Renee Montoya

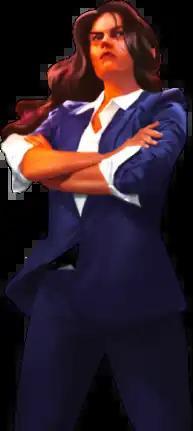
Renee Montoya, as she appeared on the cover of "GCPD: The Blue Wall" #1 (October 2022), art by Reiko Murakami.

Renee Maria Montoya is a character appearing in media of DC Comics. The character was created by Bruce Timm, Paul Dini and Mitch Brian for "" and was preemptively introduced into mainstream comics before the airing of her animated debut in 1992 in the DC Animated Universe (DCAU) series "", voiced by Ingrid Oliu, and later Liane Schirmer.